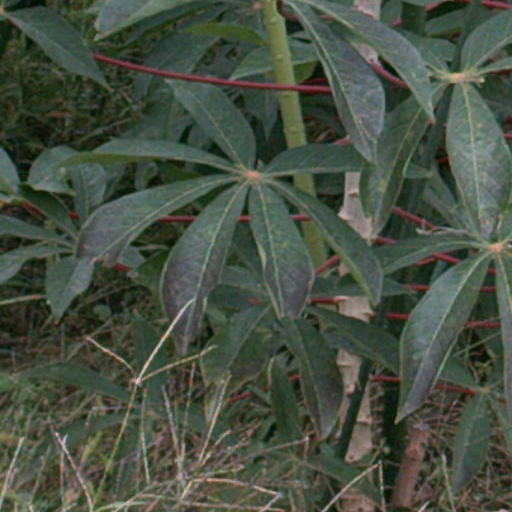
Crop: cassava